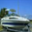
Label: ship